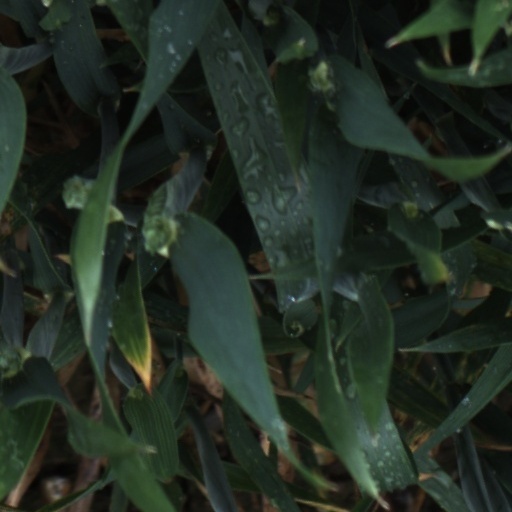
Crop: wheat